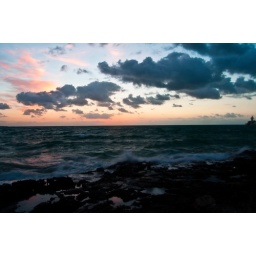
I love the coral on the beach in this picture. Sunrising on the eastern coast of New Providence Island, The Bahamas. 03/24/09